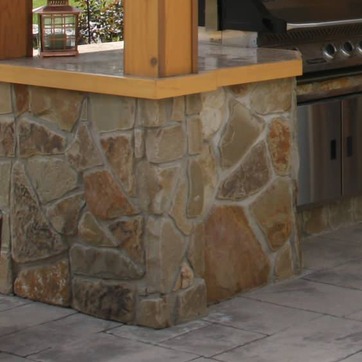
Material: stone